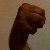
The image shows a hand gesture representing the letter 'M' in Indian Sign Language.